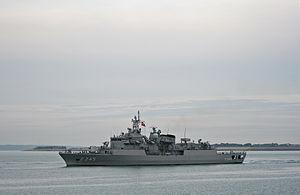
MEKO est une famille de navires de guerre développée par la société allemande Blohm & Voss, aujourd'hui filiale du groupe sidérurgique ThyssenKrupp Marine Systems. MEKO est une marque déposée d'un concept basé sur la modularité de l'armement, de l'électronique et des autres équipements, visant à faciliter la maintenance et la réduction des coûts de construction.
La marine turque est la marine de guerre de la Turquie et représente l'une des cinq composantes des forces armées turques. Elle est depuis la fin de la guerre froide la première force aéronavale au Moyen-Orient, en Méditerranée orientale et en mer Noire.
La Classe Barbaros est une série de frégates commandée par la Marine turque.